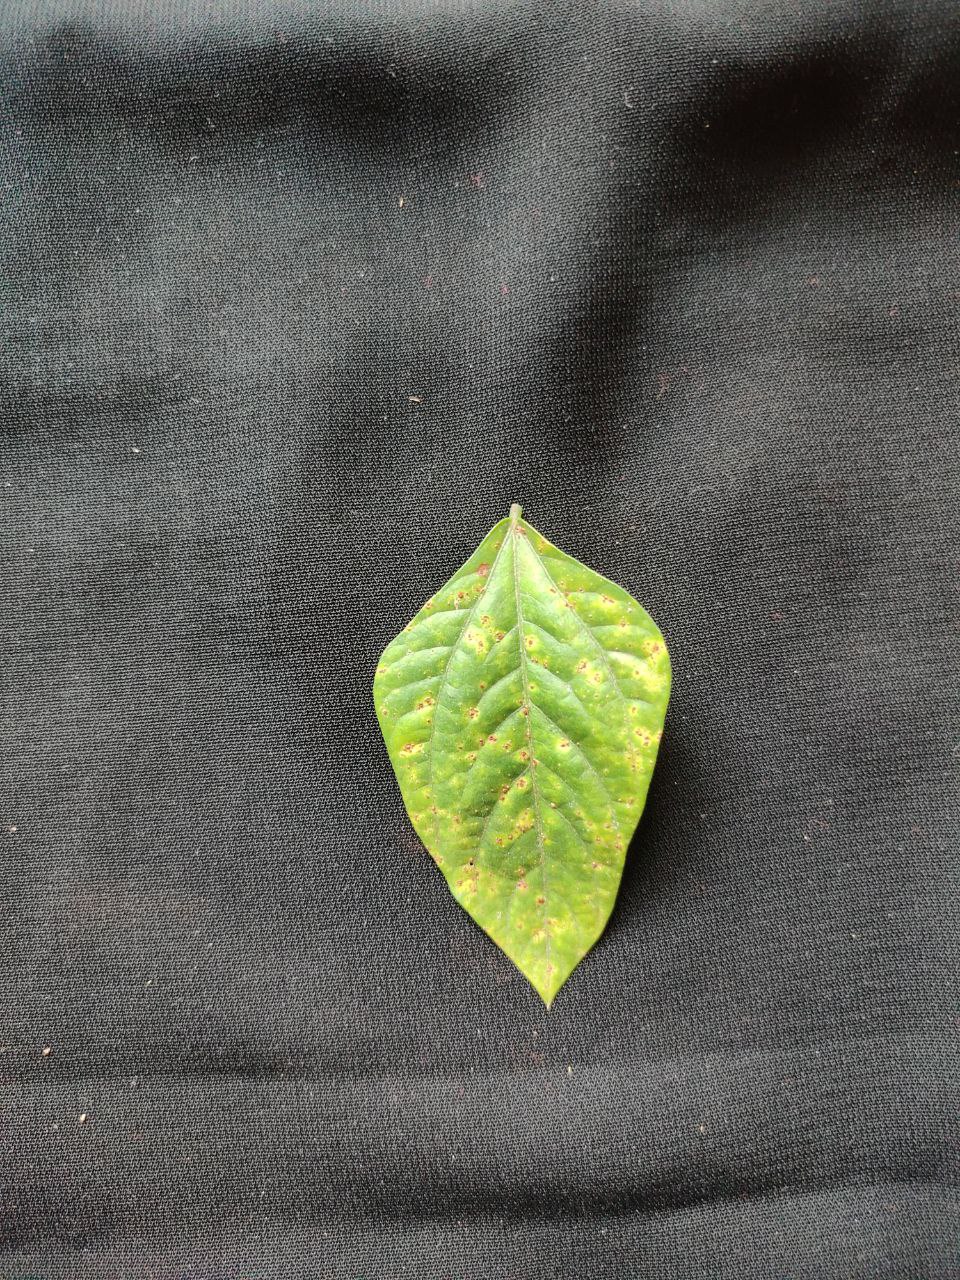
Crop: cowpea
Leaf condition: Septoria leaf spot